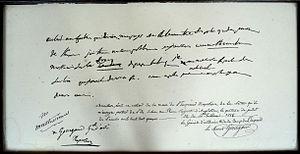
Fac-similé du brouillon de la lettre de reddition au prince-régent d'Angleterre rédigée par Napoléon Ier à l'île d'Aix le 13 juillet 1815 (Musée napoléonien (Ile d'Aix, Charente-Maritime)
Gaspard, baron Gourgaud, né à Versailles le 14 novembre 1783 et mort le 25 juillet 1852 à Paris, est un général et homme politique français.
Le musée napoléonien de l'île d'Aix est un musée français situé à Île-d'Aix en Charente-Maritime, qui fait partie des Musées nationaux napoléoniens. Partageant le label musée de France avec le musée africain tout proche, il abrite mobilier, armes, vêtements, portraits et divers objets évoquant l'épopée et la légende de l'empereur Napoléon Iᵉʳ qui séjourna dans cette maison du 8 au 15 juillet 1815 avant de se rendre aux Anglais et de quitter la France définitivement.